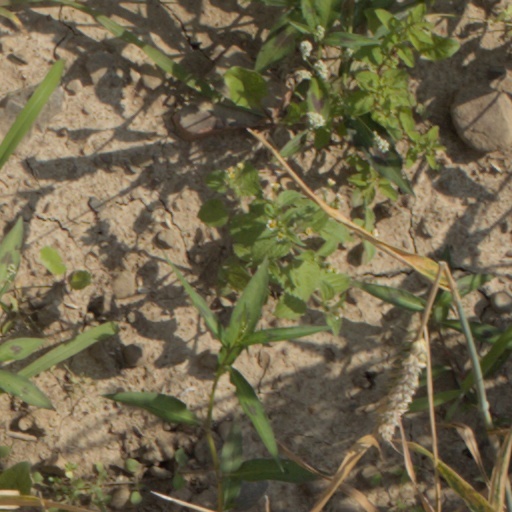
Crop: wheat